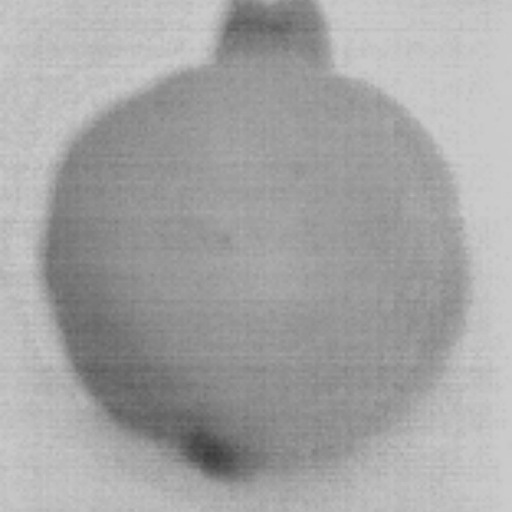
Label: Minor Defect